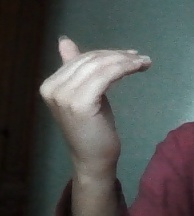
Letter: khaa